Jenny Darren

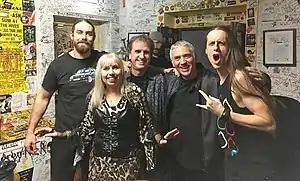

The third and final phase was organised in January 2017, after Moore finally left the project for good, and went back to live in Spain. Darren happened to spot drummer Rupert James Irving playing locally with a Gloucestershire band. After contacting him, he introduced her to other local musicians. The new Ladykillers Band members being Rupert James Irving (drums), J Evans (guitar), Jo Ward (keys) Alun Roberts (bass). The new "Ladykiller" album was scheduled for release in May 2017 and its album launch was on 31 August 2017.